Sky position (RA, Dec in degrees): 225.252, 5.37
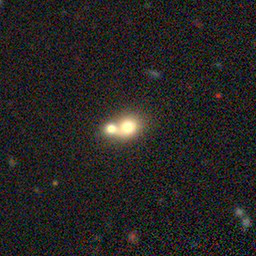
Galaxy morphology: Merging Galaxies